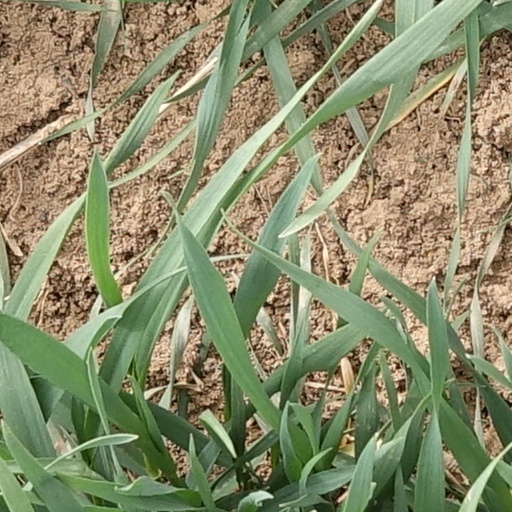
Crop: wheat